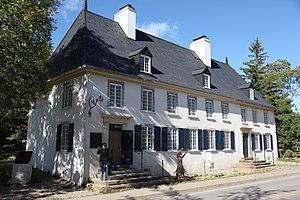
Le lieu historique national du Canada du Manoir Mauvide-Genest est situé sur la rive sud de l’Île d’Orléans au chemin Royal, dans la municipalité de Saint-Jean au Québec. La reconnaissance officielle fait référence au bâtiment et à son lot cadastral. Le manoir Mauvide-Genest est un exemple particulièrement remarquable des manoirs seigneuriaux édifiés en contexte rural vers le milieu du XVIIIe siècle. Avec l’ancienne seigneurie de l’Île d’Orléans, le manoir témoigne aussi de l’importance historique nationale du régime seigneurial sous le Régime français. La valeur patrimoniale du manoir Mauvide-Genest tient à la forme, aux matériaux et au cadre rural de sa résidence, associés au XVIIIe siècle, et à son illustration de la subdivision des terres sous le régime seigneurial français. De par sa taille, la proximité du fleuve Saint-Laurent et d’un ruisseau, ainsi que l’accès à un lot boisé, la propriété possède toutes les caractéristiques d’une seigneurie rurale le long du Saint-Laurent. La propriété du manoir Mauvide-Genest a été créée 1734 à partir d’un domaine appartenant à Charles Genest. Elle servit comme résidence à son petit-fils Jean Mauvide, chirurgien du Roi, marchand et de 1752 à 1779, seigneur de l’Île d’Orléans. Au moment de la construction, la façade de la résidence, orientée vers le sud, dominait un jardin et le fleuve. L’embourgeoisement du terrain et du manoir au XVIIIe siècle semble cependant attribuable à un propriétaire ultérieur.
La seigneurie est une institution médiévale et moderne, occidentale, assurant l'encadrement économique et judiciaire des populations par un individu ou une personne morale n’exerçant pas nécessairement la souveraineté. La seigneurie est une réalité distincte du fief, qui est l'un des modes d'exercice de la seigneurie, avec l’alleu.